Negerhollands

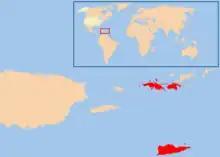
Map of today's US Virgin Islands. Negerhollands emerged on the islands of Saint Thomas and Saint John, the upper two islands highlighted on the map.

Negerhollands emerged around 1700 on the Virgin Islands Saint Thomas and Saint John, then Danish colonies. According to one of the most prevalent theories about its origin, slaves took the embryonic creole language to the island of Saint Thomas when they accompanied the Dutch planters who fled the island of Sint Eustatius after it had been raided by the English in 1666. A census on Saint Thomas from 1688 indeed shows that of the 317 European households on Saint Thomas, 66 (21%) were Dutch, 32 (10%) were English, and 20 (6%) were Danish. This also helps explain the considerable influence English and Danish had on the development of Negerhollands. On Saint John a similar observation can be made, with a 1721 census establishing that 25 (64%) of the 39 planters there were Dutch, and only nine (23%) were Danes. Another theory is that the language was taken to the Caribbean by slaves from the Dutch slave forts in West Africa and Central Africa (e.g. the Dutch Gold Coast or Dutch Loango-Angola).